Shin Yung-suk

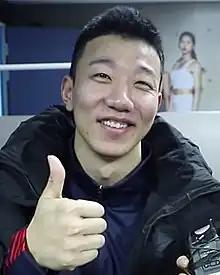
Shin in 2019

Shin Yung-Suk (born ) is a South Korean male volleyball player. He was part of the South Korea men's national volleyball team at the 2014 FIVB World Championship in Poland. He currently plays for the Suwon KEPCO Vixtorm.